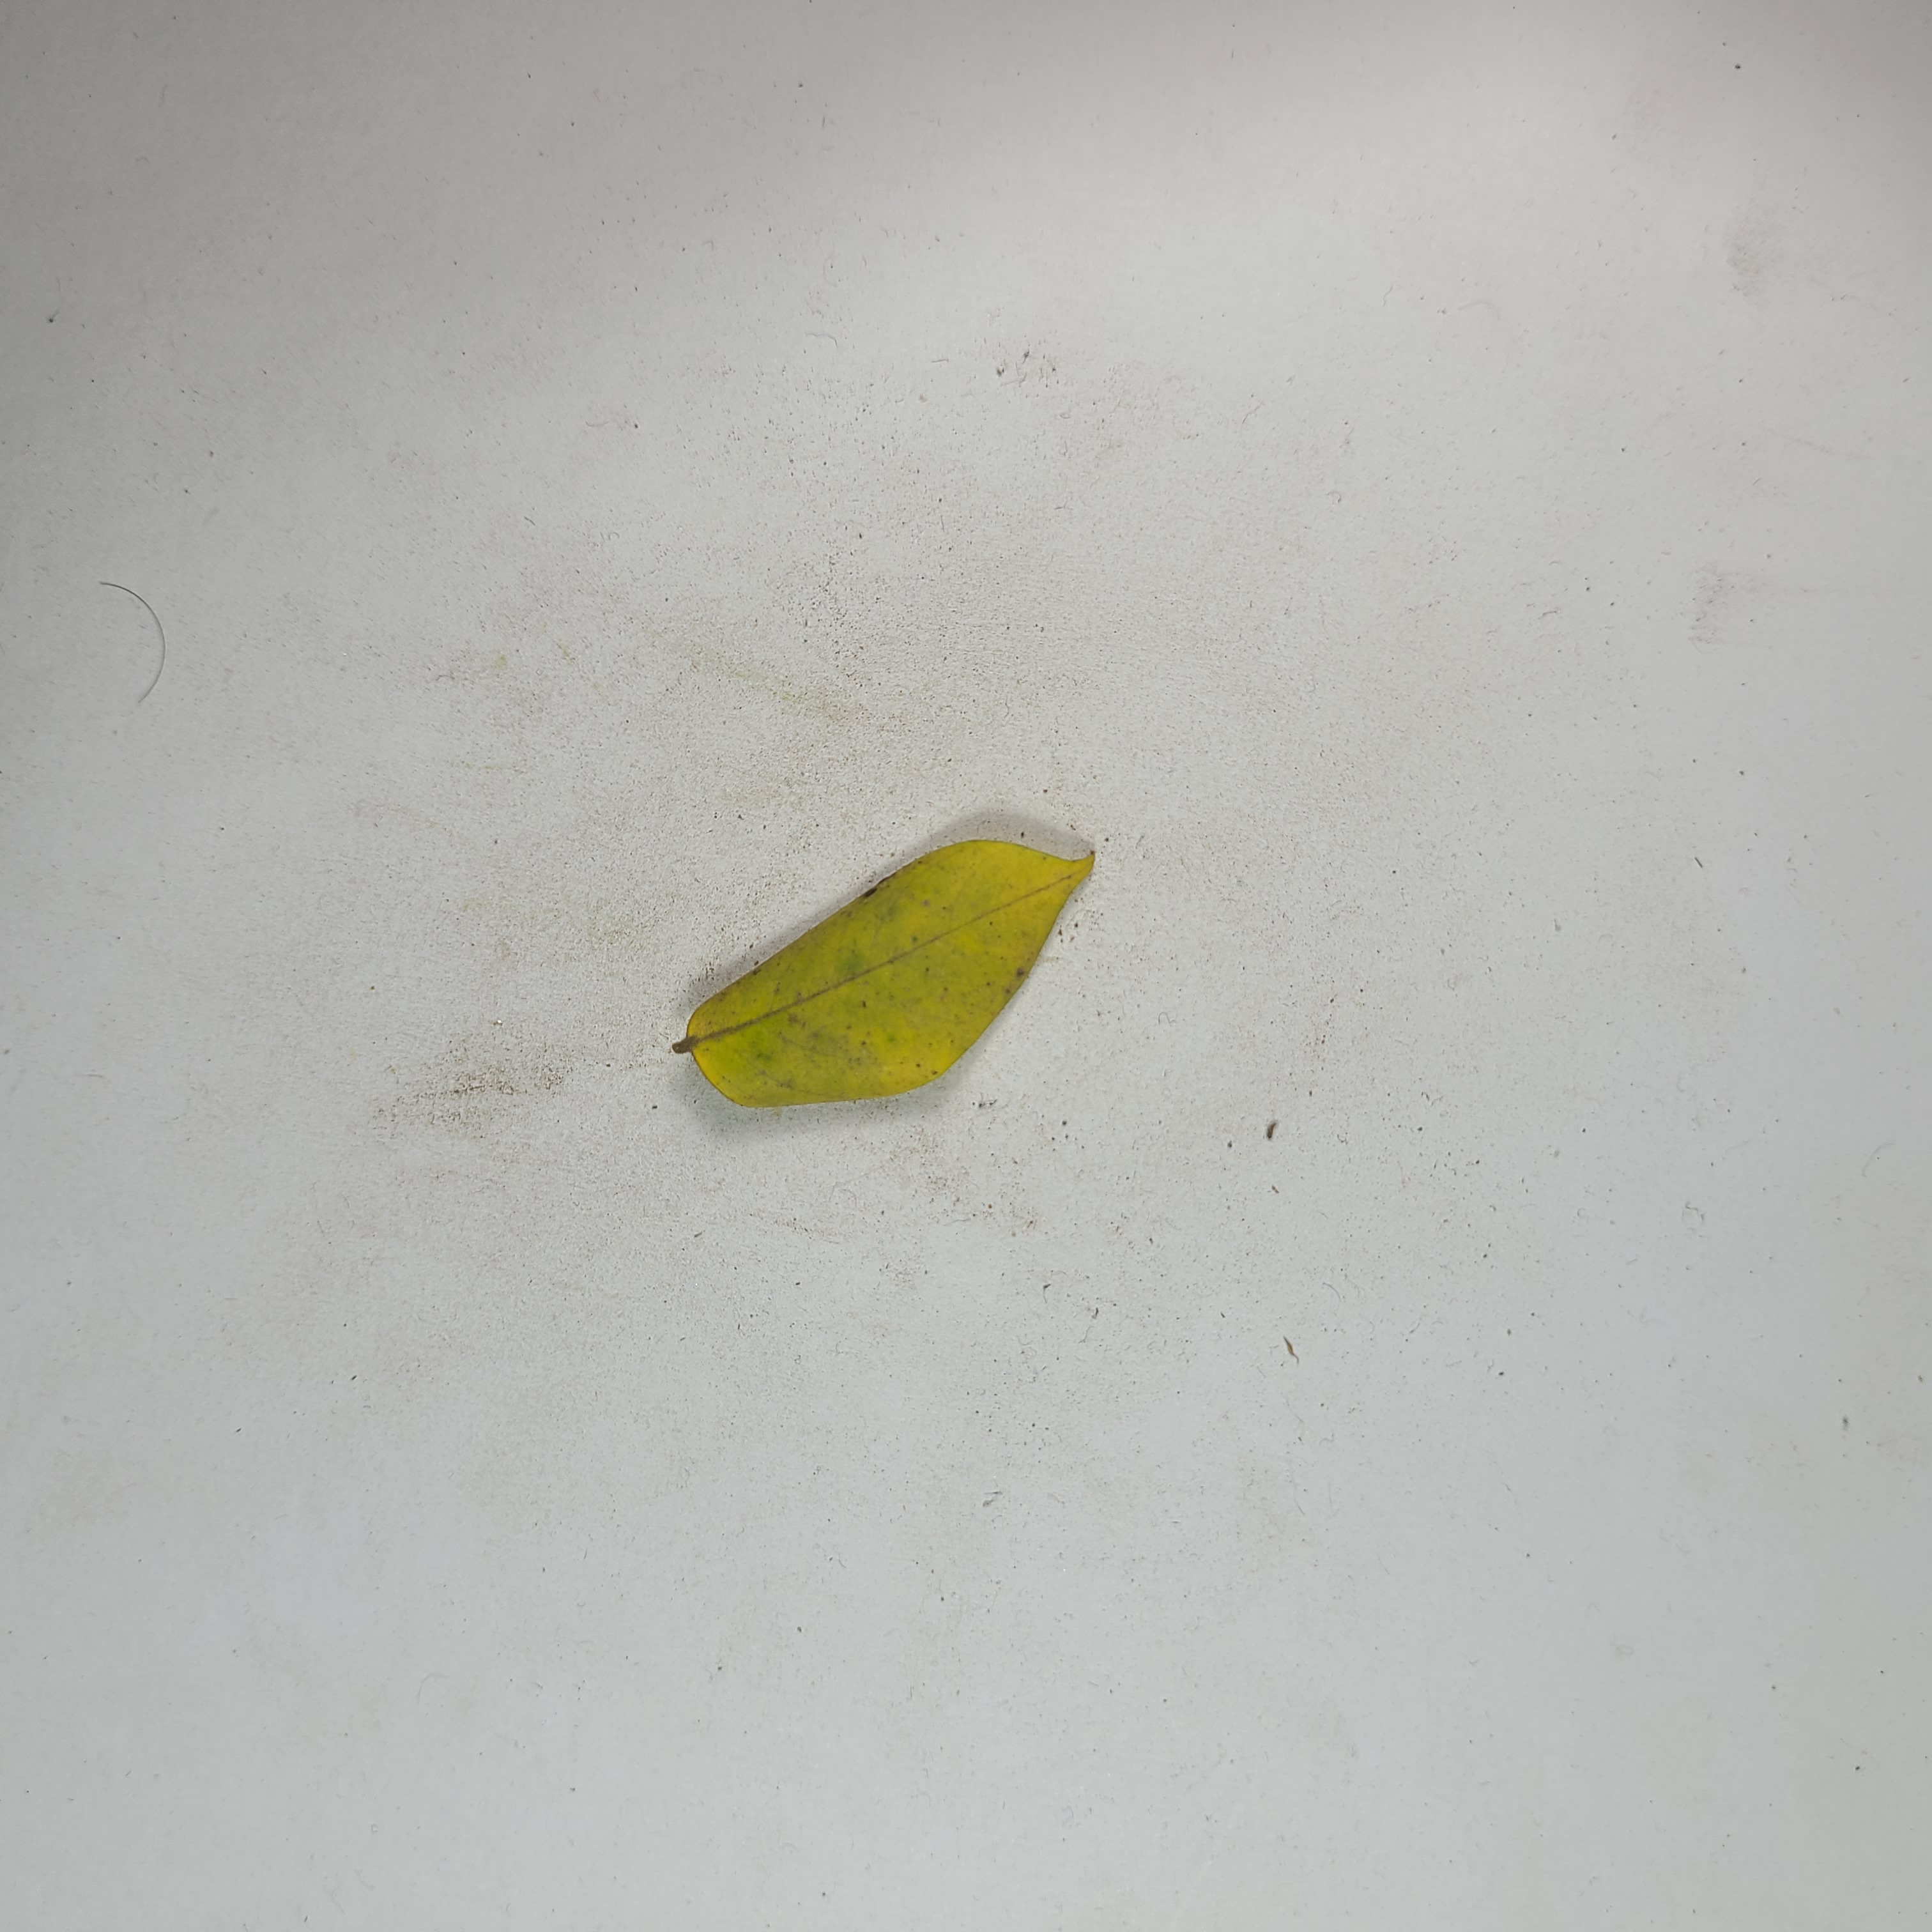
Label: Yellow Leaves